Kentucky Wesleyan College

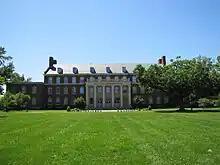
The Barnard-Jones Administration Building

Kentucky Wesleyan College was founded in 1858 by the Kentucky Conference of the Methodist Episcopal Church. It was originally located in rural Millersburg, Kentucky. Classes began in 1866 and the first commencement took place in 1868. At first, it was a training school for preachers, but soon business and liberal arts classes were added to the curriculum.